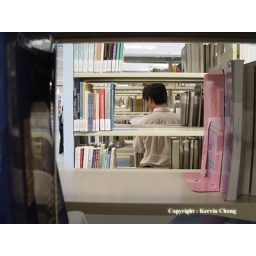
A view through the various rows of library books found in Universiti Malaysia Sabah, Kota Kinabalu, 2004.